Coronal hole

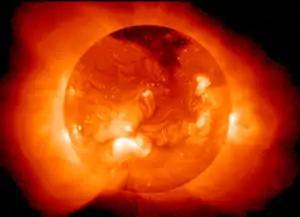
A coronal hole at the Sun's north pole observed in soft X-ray

Coronal hole size and population correspond with the solar cycle. As the Sun heads toward solar maximum, the coronal holes move closer and closer to the Sun's poles. During solar maxima, the number of coronal holes decreases until the magnetic fields on the Sun reverse. Afterwards, new coronal holes appear near the new poles. The coronal holes then increase in size and number, extending farther from the poles as the Sun moves toward a solar minimum again.